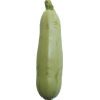
Label: Zucchini 1